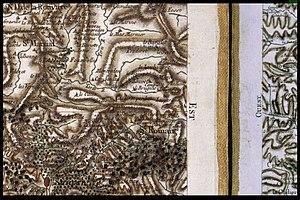
Saint-Roman-de-Codières est une commune française située dans le département du Gard, en région Occitanie.